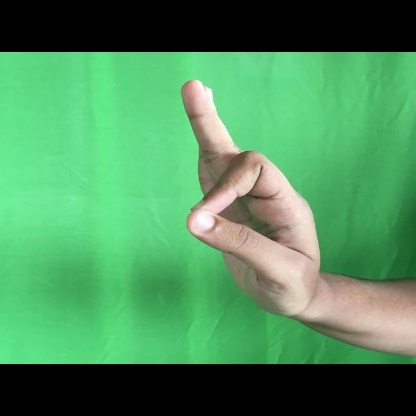
Mudra: Aralam